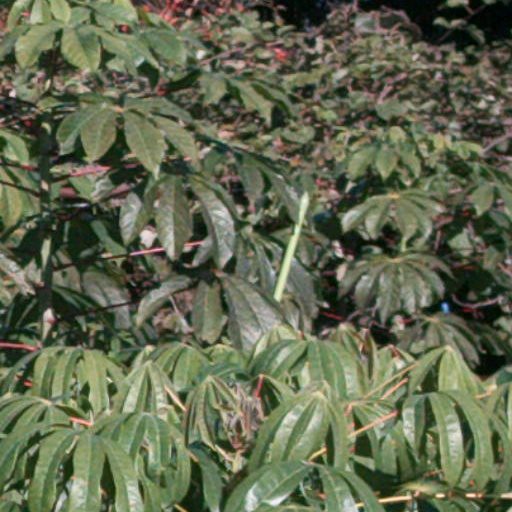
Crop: cassava